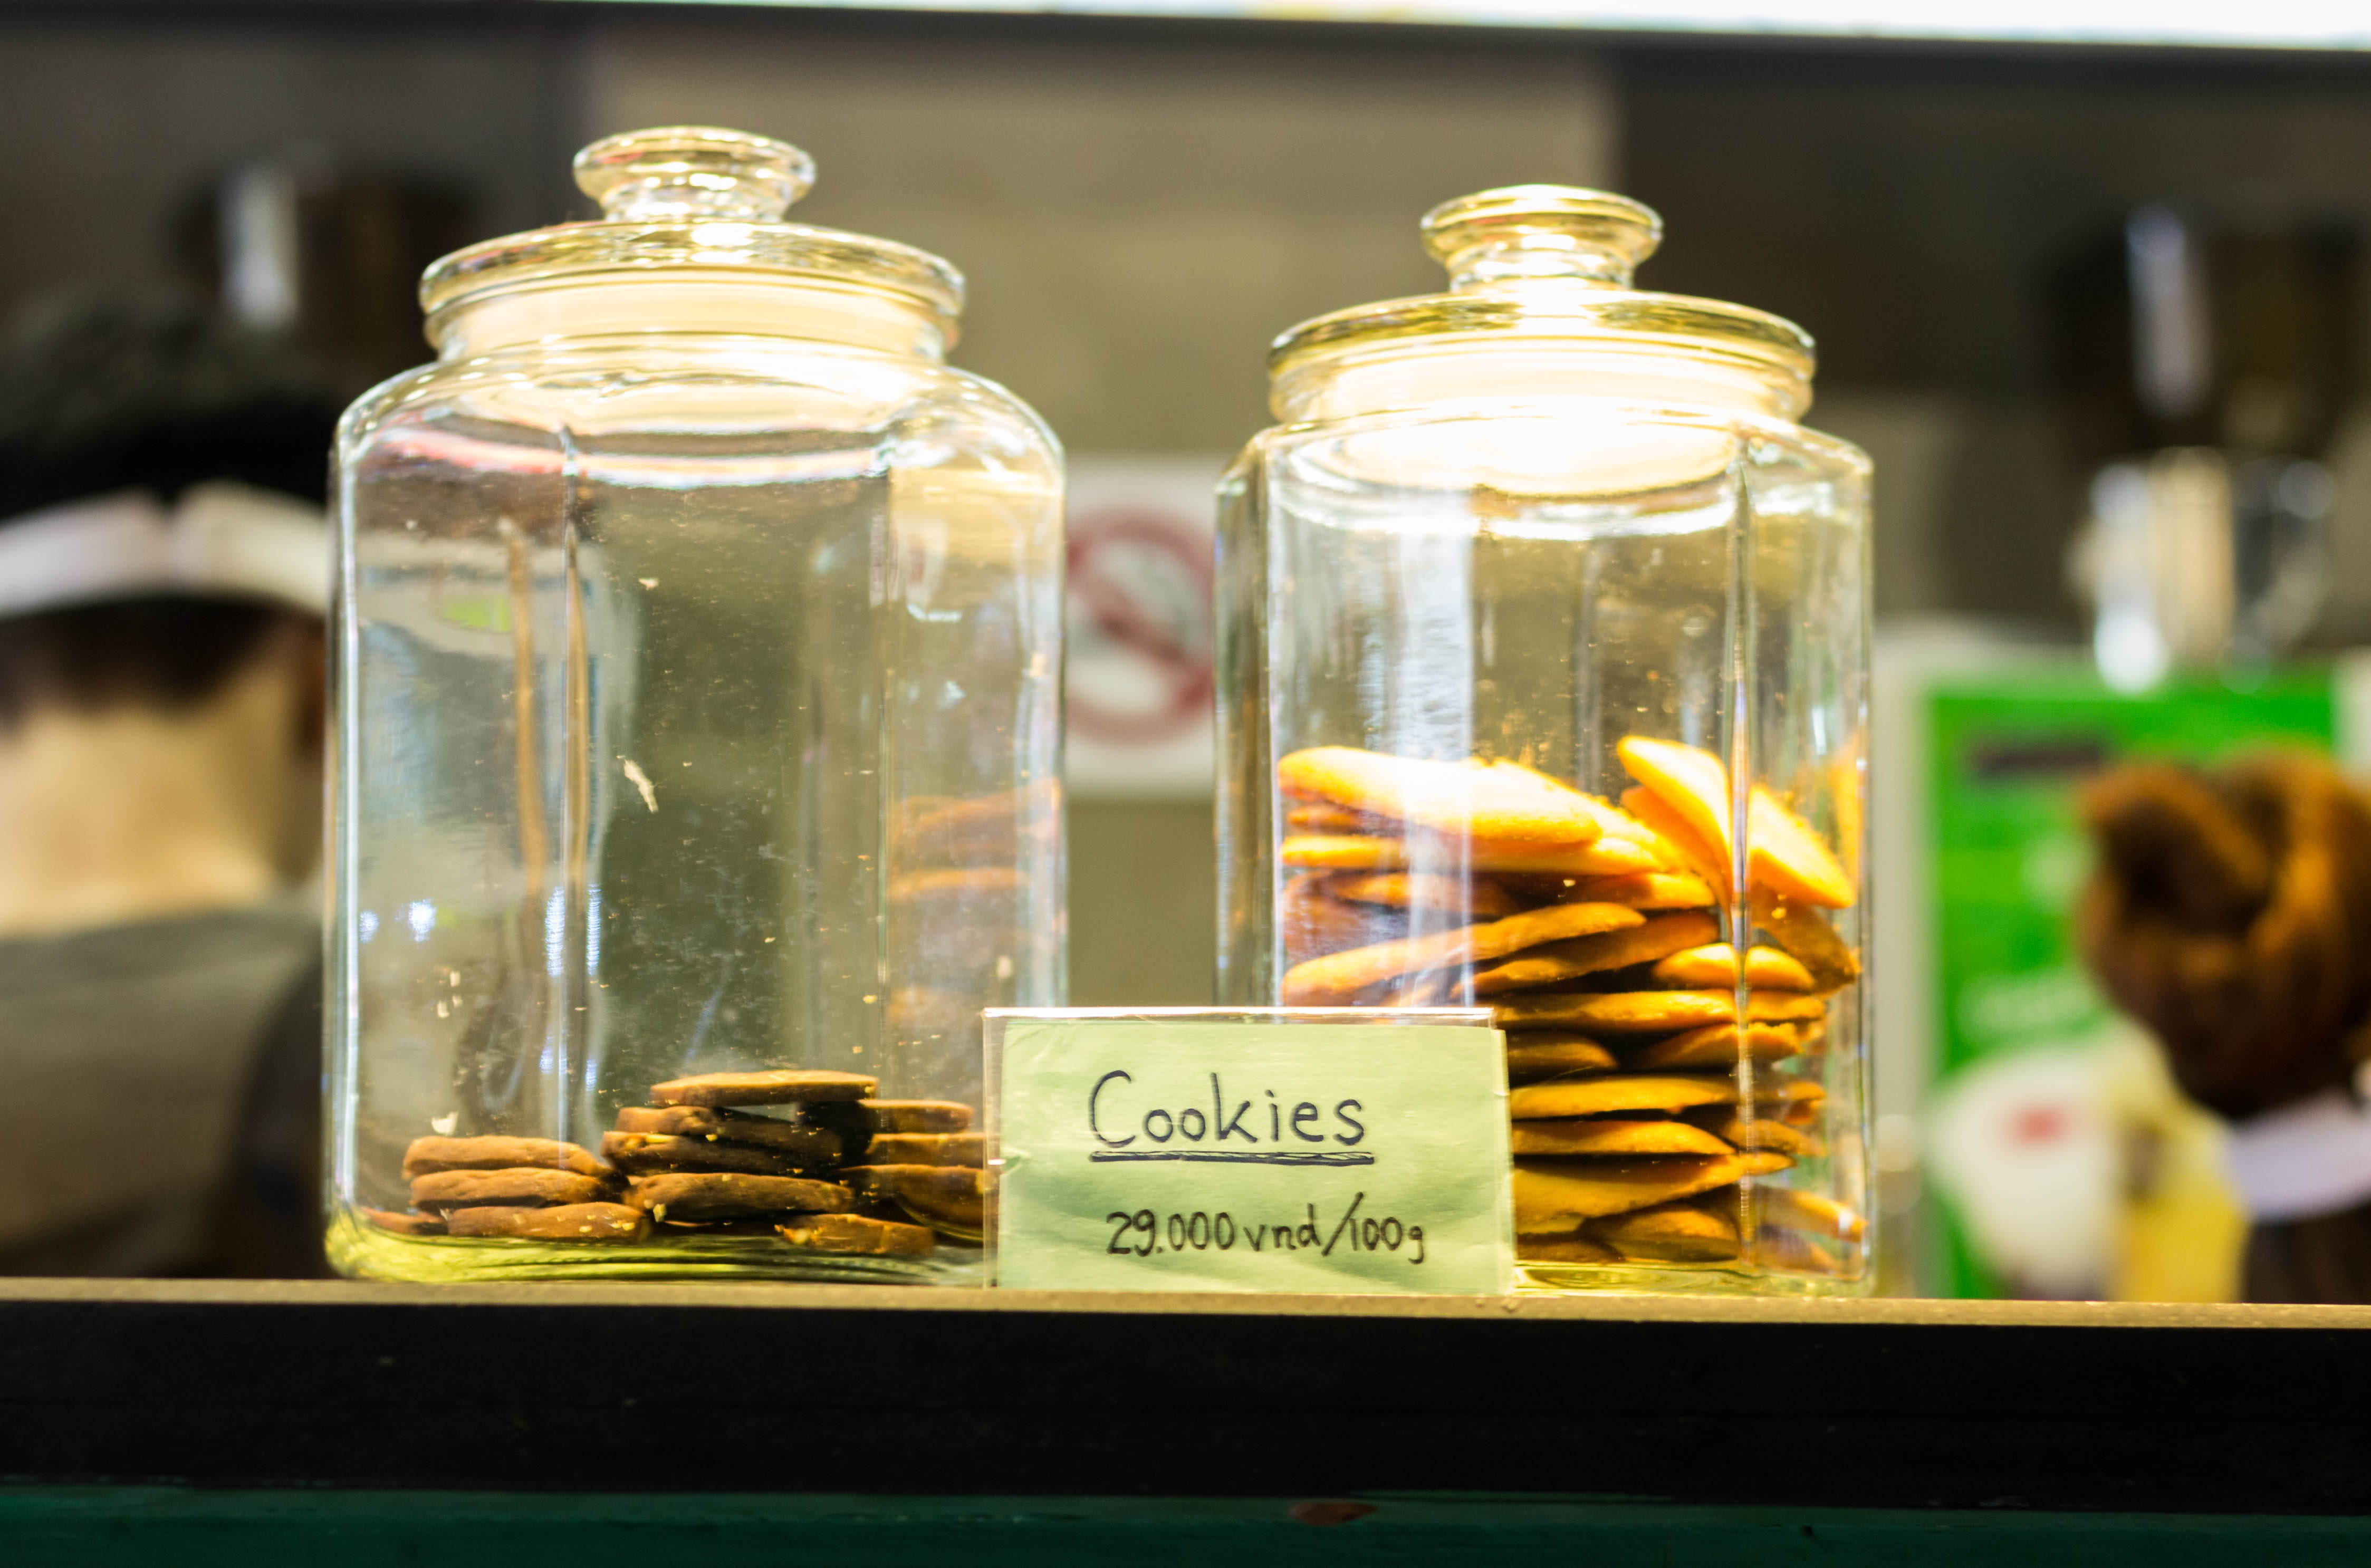
sweet, decoration, food, cooking, kitchen, bottle, baking, cookie, dessert, delicious, cake, homemade, bakery, cook, mason jar, eating, sugar, handmade, nobody, flavor, food preservation